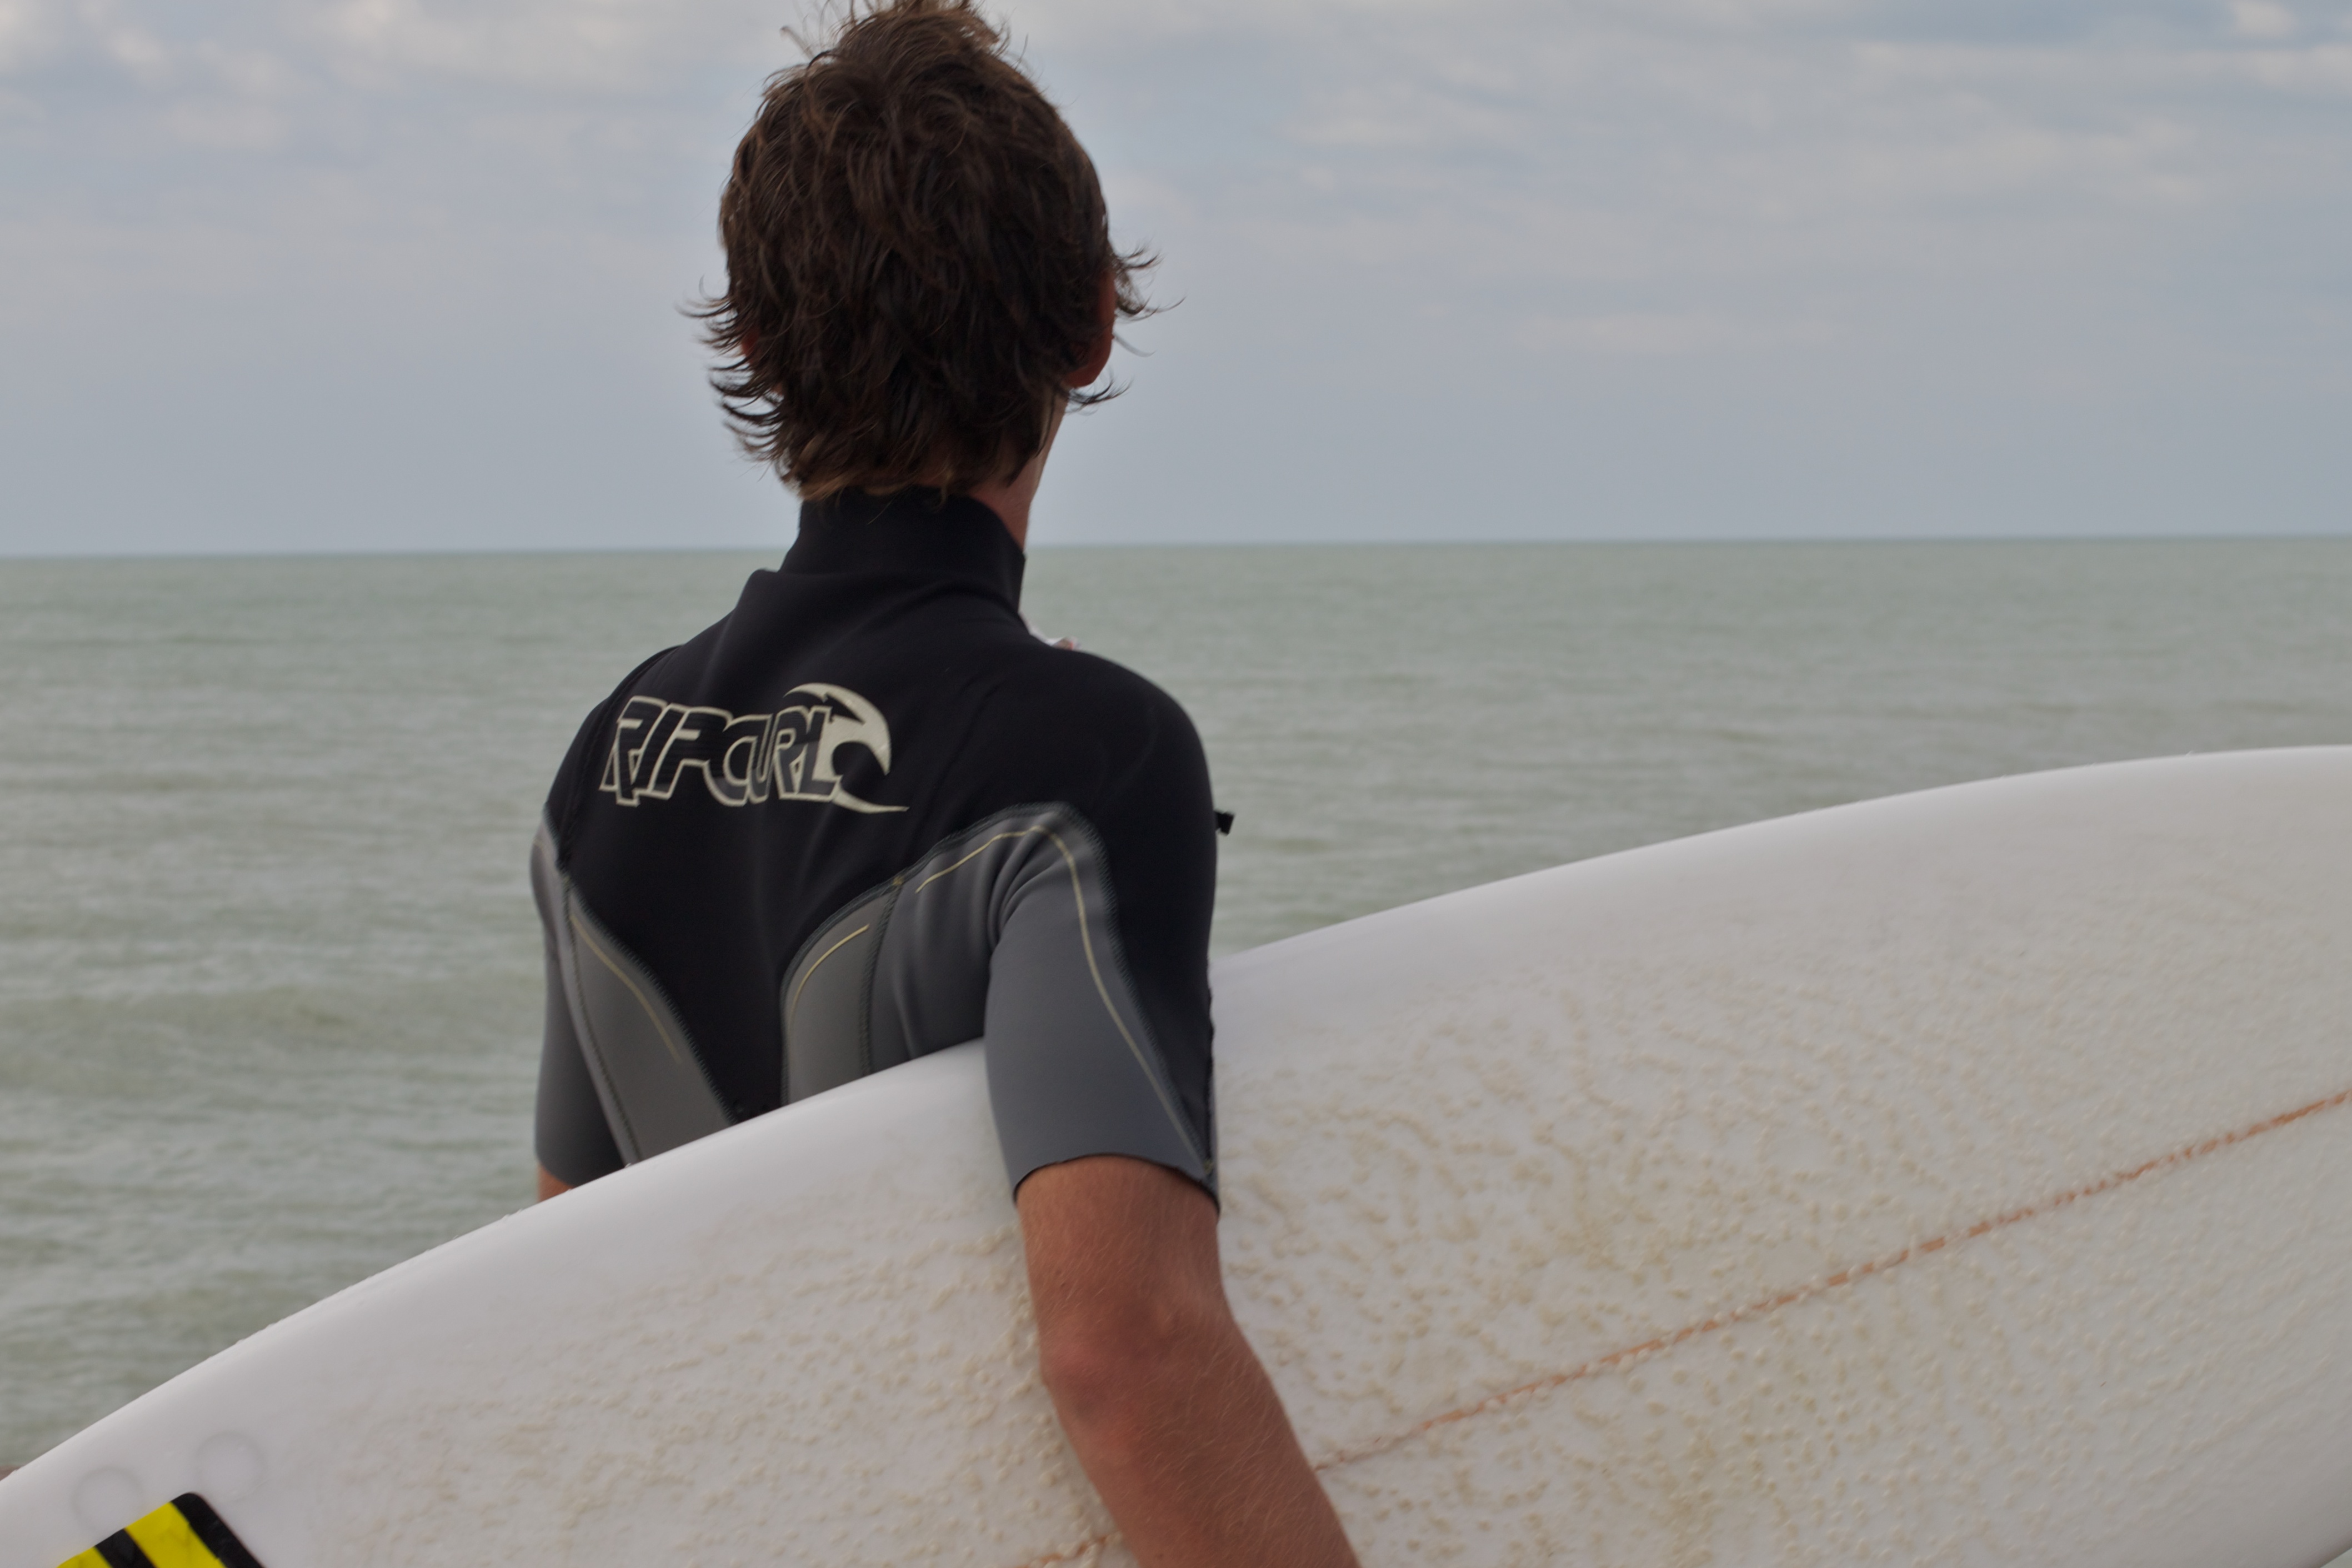
beach, sea, sand, ocean, wave, leg, surfing, paddle, surfboard, sports, odyssey, water sport, boardsport, surfing equipment and supplies, surface water sports